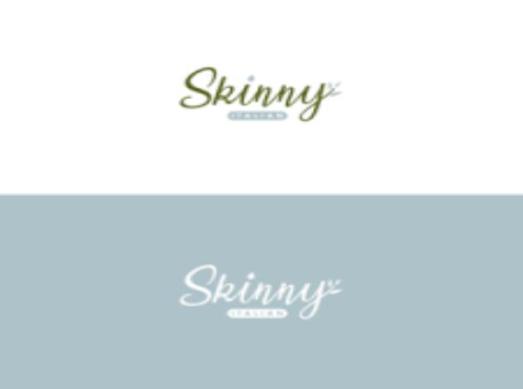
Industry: Clothes